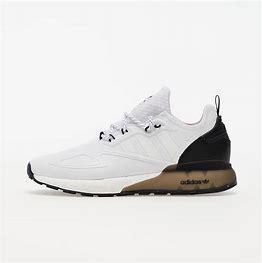
Brand: Adidas
Model: ZX 2K Boost